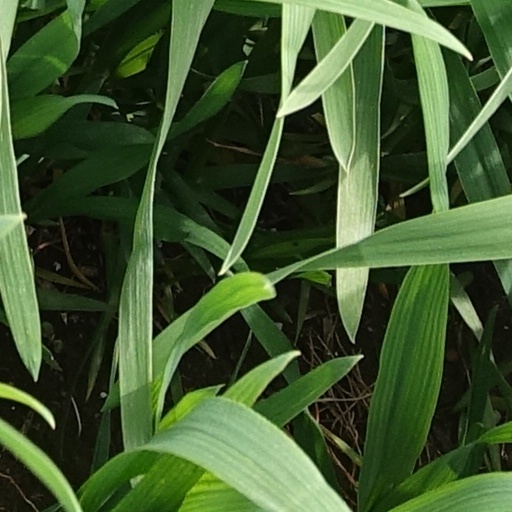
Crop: wheat